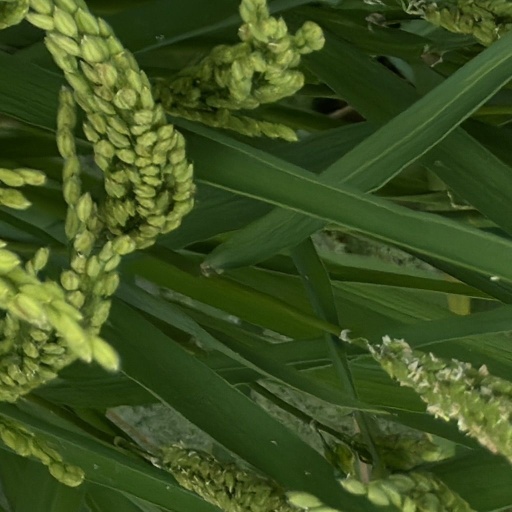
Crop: rice